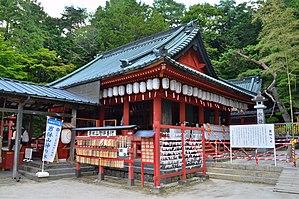
Le lac Chūzenji est un lac naturel d'eau douce du Japon situé à Nikkō dans la préfecture de Tochigi, sur l'île Honshū, au nord de l'agglomération de Tokyo. Cette étendue d'eau, d'une superficie d'environ 11,9 km², constitue la source de la rivière Daiya, un cours d'eau du bassin versant du fleuve Tone. Elle est apparue il y a 17 000 ans, au cours d'une brève période d'activité volcanique du mont Nantai, l'un des sommets des monts Nikkō.